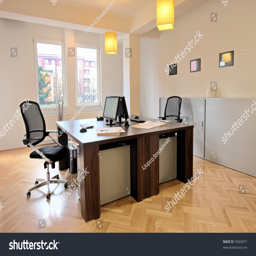
interior of an office with chairs